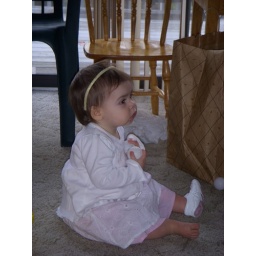
Bailey on the floor in her easter dress